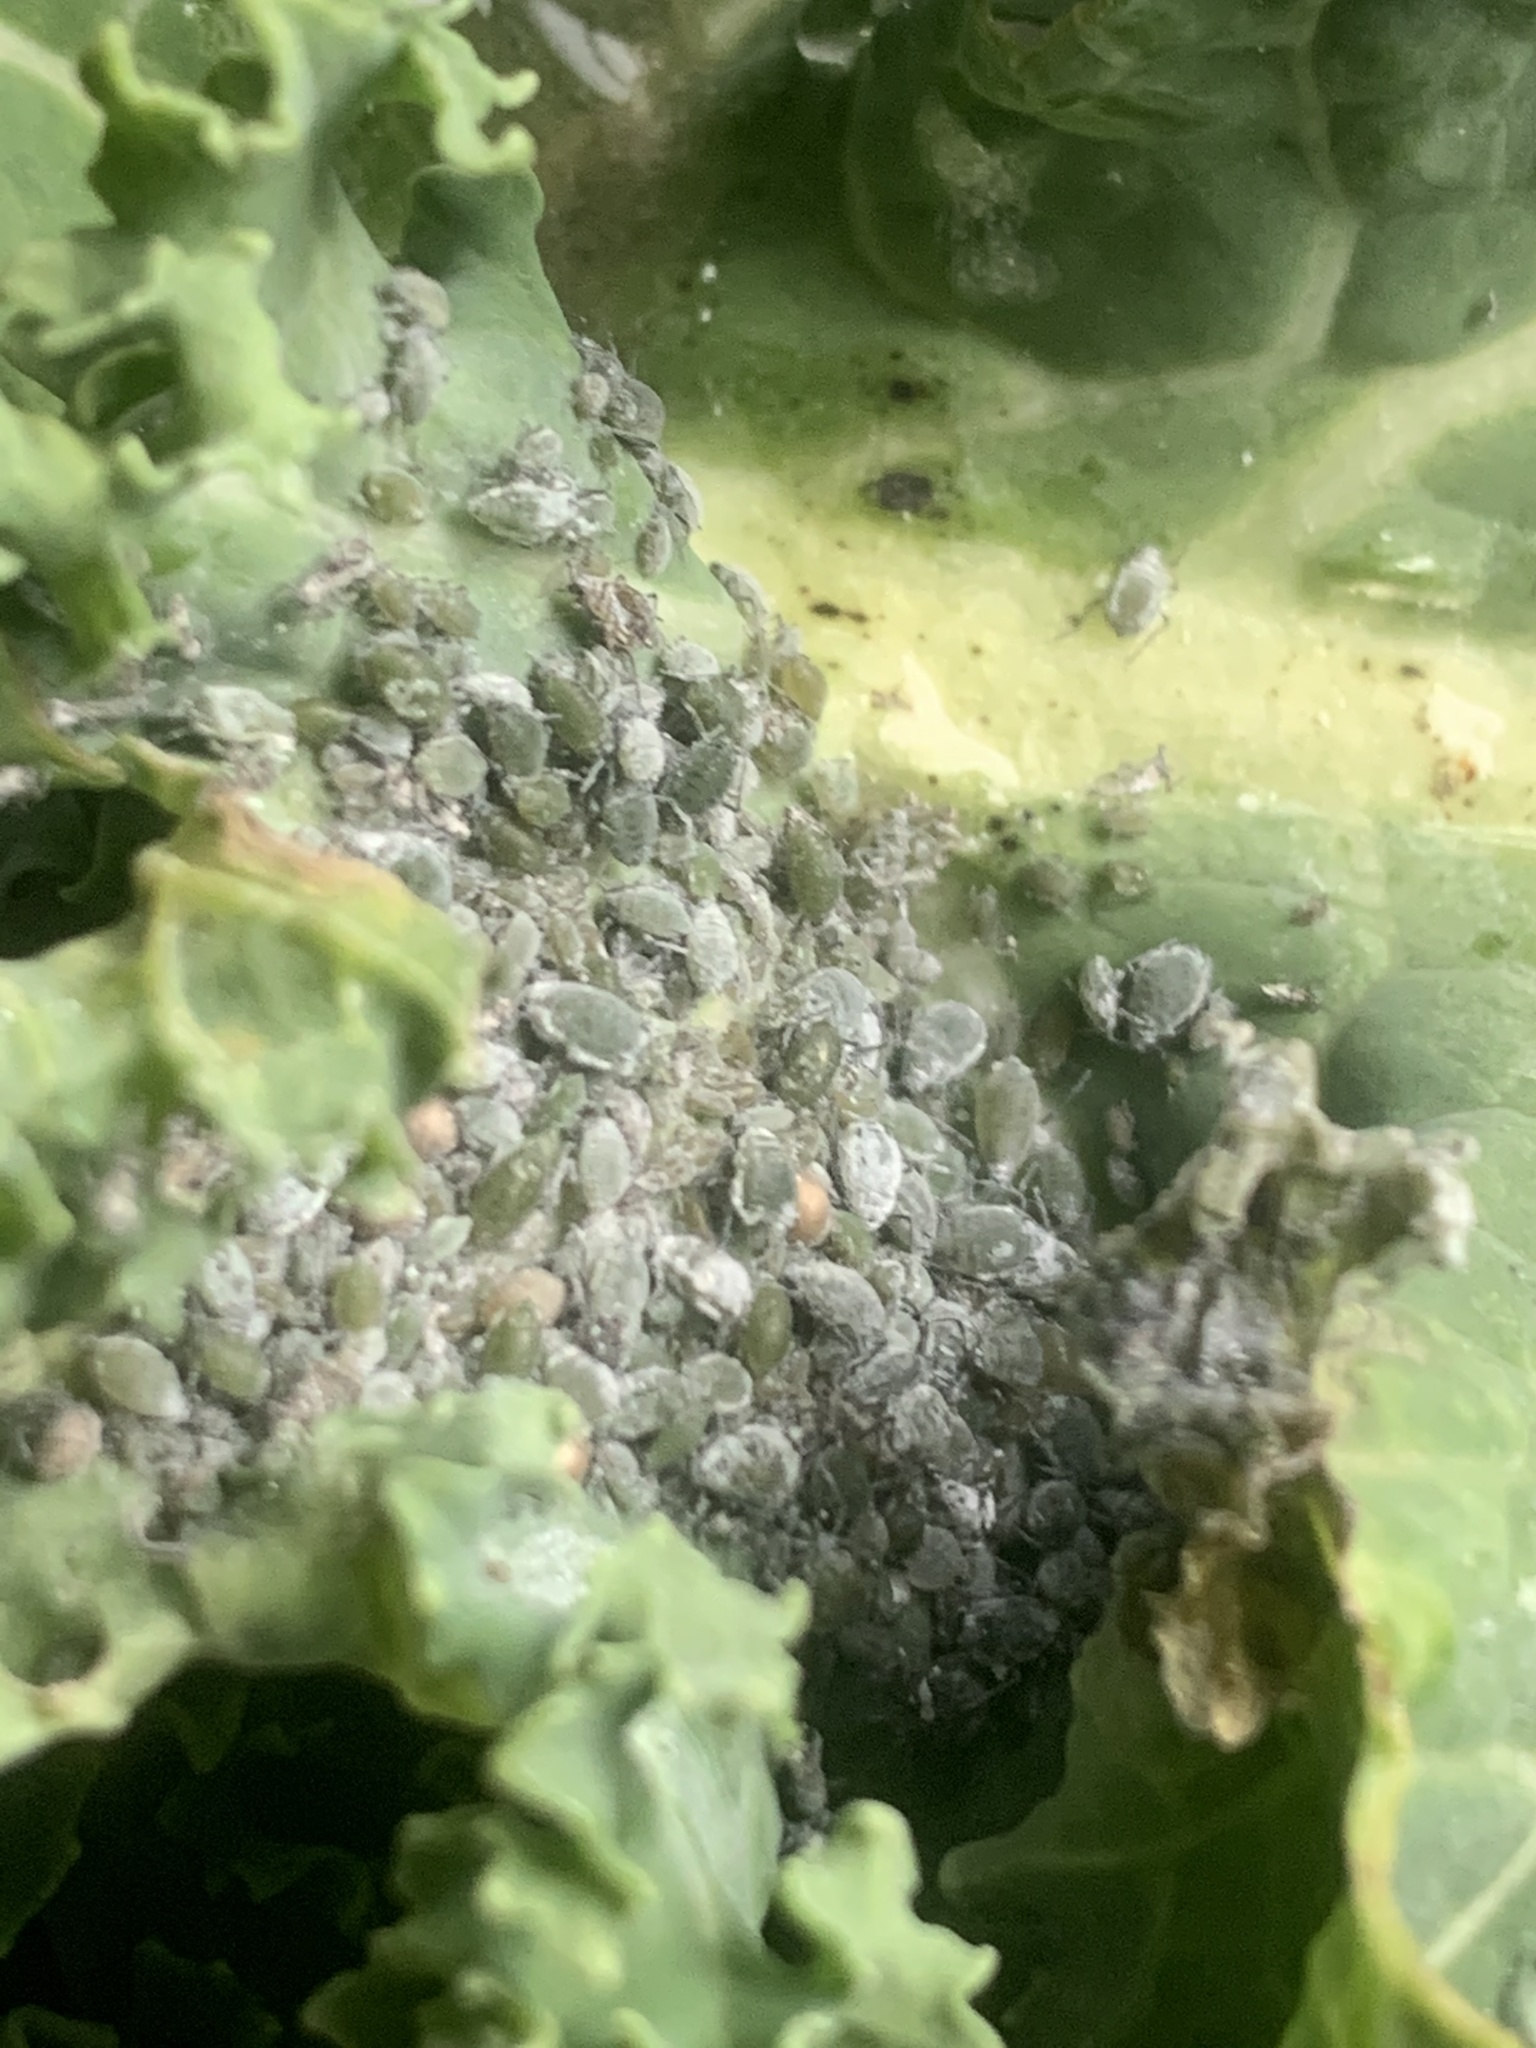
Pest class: cabbage_aphid